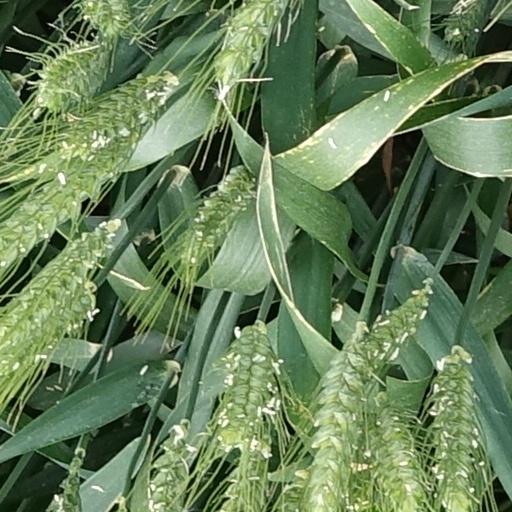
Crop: wheat